County Carlow

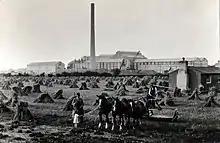
Carlow Sugar Factory, 1931

The Carlow Garden Trail features 21 gardens and curated woodlands of former estate houses located within the county. Gardens include the Delta Sensory Gardens in Carlow town, the Edinburgh Woollen Mills Arboretum in Leighlinbridge, the Borris House gardens and woodlands, Lucy's Wood and the Newtownbarry House gardens near Bunclody, the Kilgraney house gardens, the Hardymount house gardens and the Duckett's Grove gardens. The Robinsonian-style gardens of Altamont House are often referred to as "the jewel in Ireland's gardening crown".